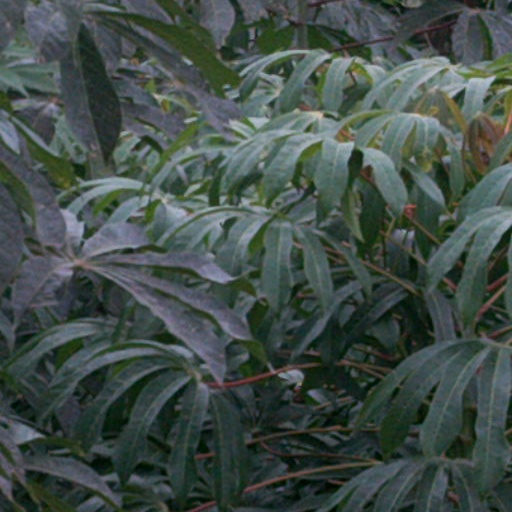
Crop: cassava